Cross (EP)

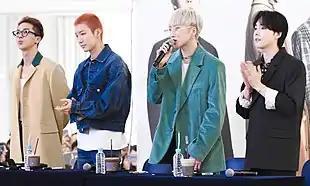
Winner during a "Cross" album signing event at Times Square, November 2019

On October 7, Winner uploaded a poster to their official Instagram account indicating an upcoming album release. On October 10, the release date and title were unveiled.